Sara Bareilles

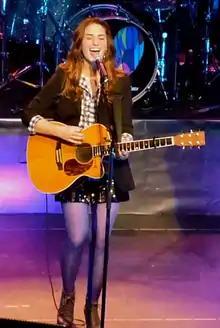
Bareilles at the Warfield in 2010

On April 1, 2018, Bareilles portrayed Mary Magdalene in "Jesus Christ Superstar Live in Concert", NBC's stripped-down "concert" adaptation of Andrew Lloyd Webber and Tim Rice's first full stage musical. Bareilles was well received in the role by fans and critics and was nominated for the 2018 Primetime Emmy Award for Outstanding Supporting Actress in a Limited Series or Movie. and the 2019 Grammy Award for Best Musical Theatre Album.